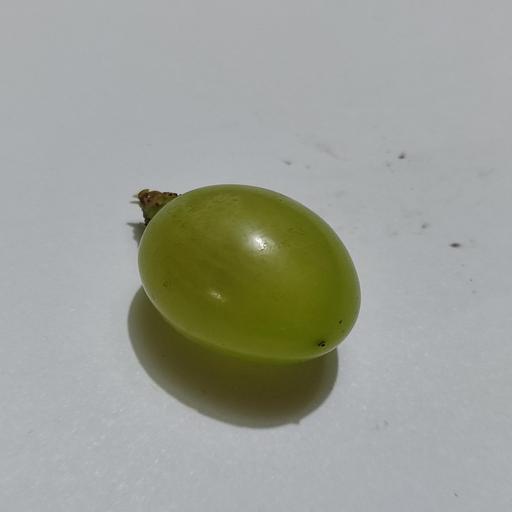
Crop type: Grape